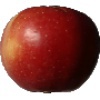
Label: Apple Braeburn 1